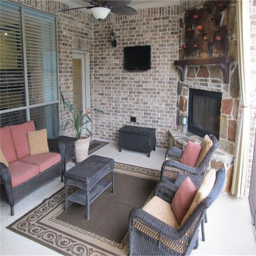
the backyard also provides this covered patio complete with fireplace and ceiling fan .